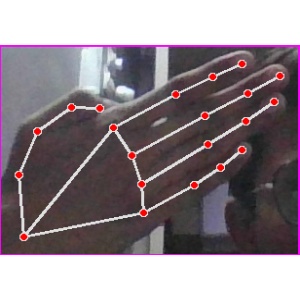
अक्षर: घ